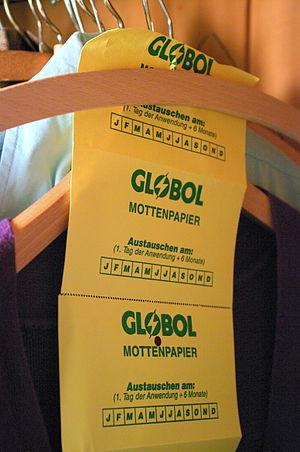
Papier imbibé d'un répulsif, à changer après 6 mois
Tineola bisselliella, connue sous le nom de Teigne commune des vêtements ou de Mite des vêtements, est une espèce de petits lépidoptères de taille variable, qui appartiennent à la famille des Tineidae.